Italian colonization of Libya

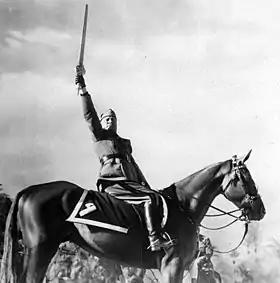

Some Libyans continued to defend themselves, with the strongest voices of dissent coming from the Cyrenaica. Beginning in the first days of Italian colonization, Omar Mukhtar, a Senussi sheik, organized and, for nearly twenty years, led Libyan resistance efforts. His example continued to inspire resistance even after his capture and execution on 16 September 1931. His face is currently printed on the Libyan ten dinar note in memory and recognition of his patriotism.